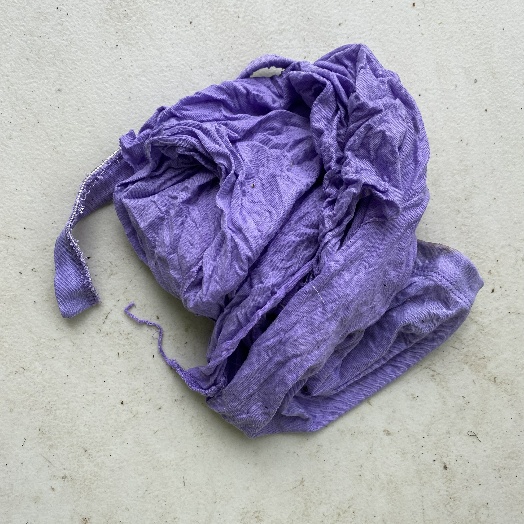
Label: Textile Trash